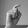
ASL letter: X